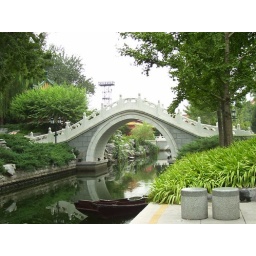
This is a bridge crossing a stream inside Forbidden City. This is within the outer walls walls but outside of the Structures.